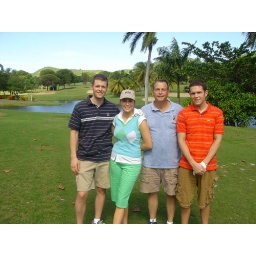
The guy in the blue shirt is a professional duffer. the only true golfer is the nerdy looking guy far left.